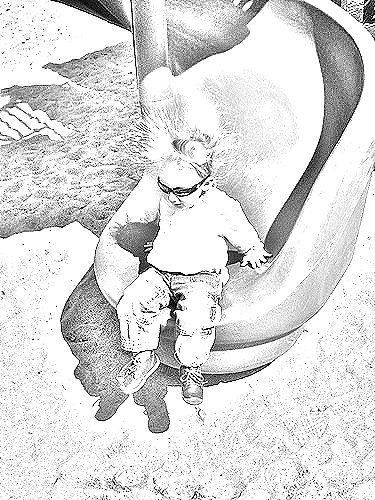
Portrait style: Sketch Portrait